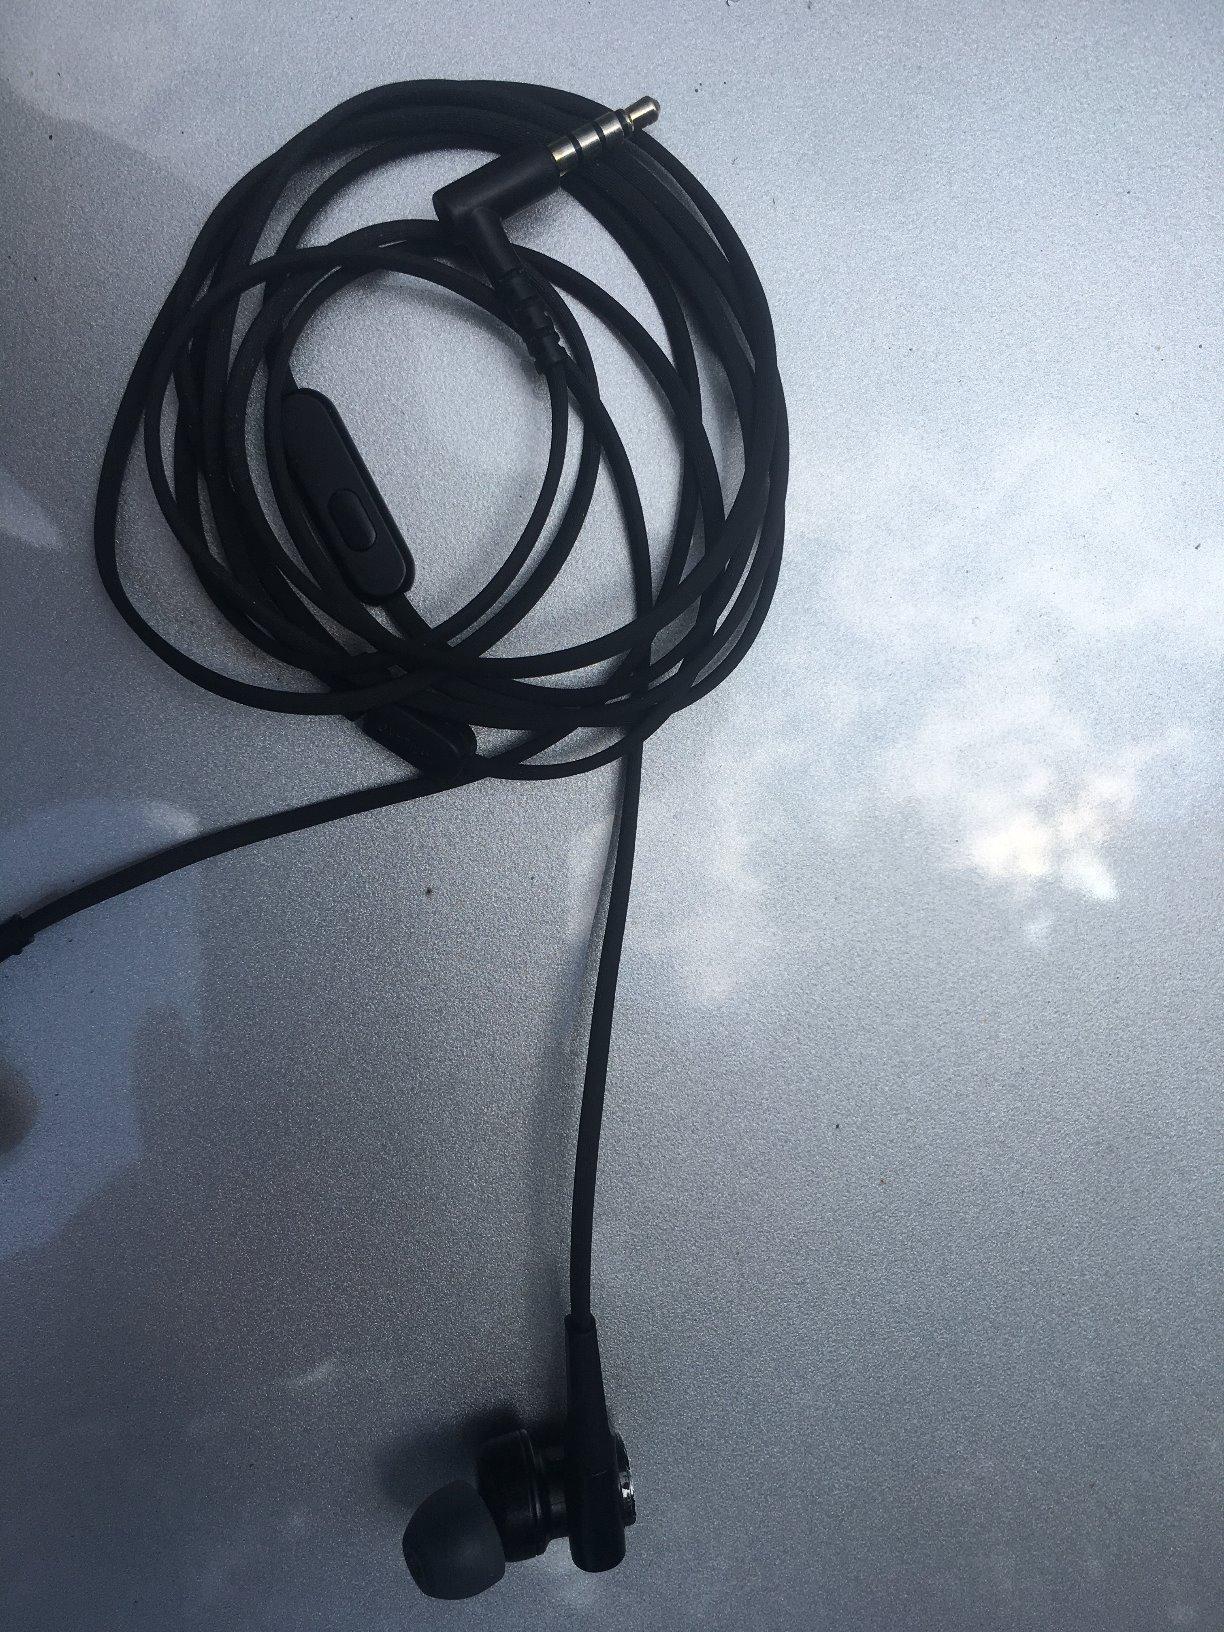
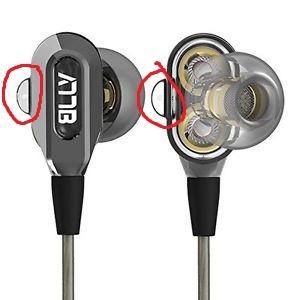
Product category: headphones
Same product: no